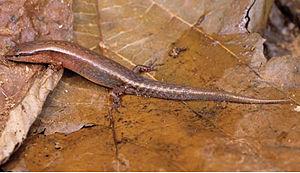
Parvoscincus est un genre de sauriens de la famille des Scincidae.
Parvoscincus decipiens est une espèce de sauriens de la famille des Scincidae.